Antiochus IV Epiphanes

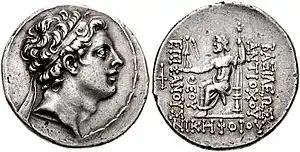
Silver coin of king Antiochus IV. Reverse shows seated Zeus holding Nike and scepter. Greek inscription reads: , "Basileōs Antiochou Nikēphorou Theou Epiphanous," "of victorious god manifest king Antiochus."

The Seleucids, like the Ptolemies before them, held a suzerainty over Judea: they respected Jewish culture and protected Jewish institutions. This policy was drastically reversed by Antiochus IV, seemingly after what was either a dispute over leadership of the Temple in Jerusalem and the office of High Priest, or possibly a revolt whose nature was lost to time after being crushed.